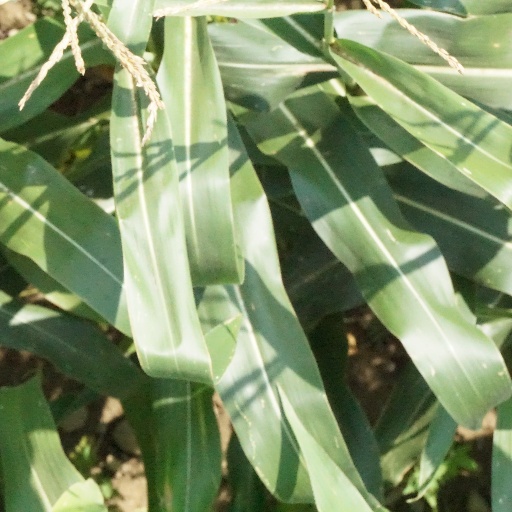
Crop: maize; corn